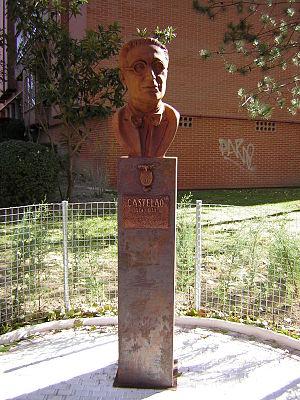
Alfonso Daniel Manuel Rodríguez Castelao, appelé le plus souvent Castelao, était un écrivain espagnol de langue galicienne et homme politique de Galice. Il est considéré comme le père du nationalisme galicien. Sa personnalité polyfacétique sur le plan culturel, en tant que dessinateur, caricaturiste et écrivain, fait de lui un des plus grands symboles de l'identité galicienne.